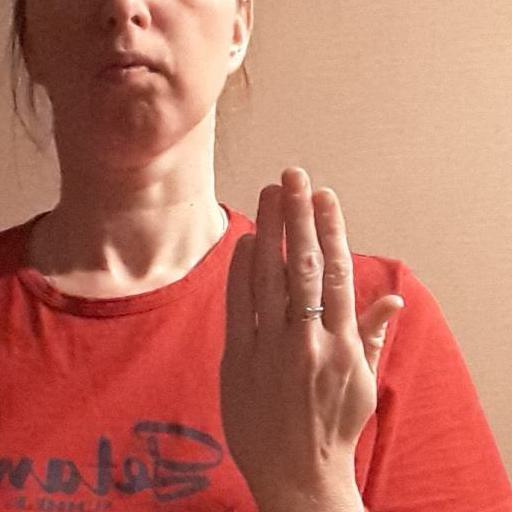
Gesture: stop_inverted